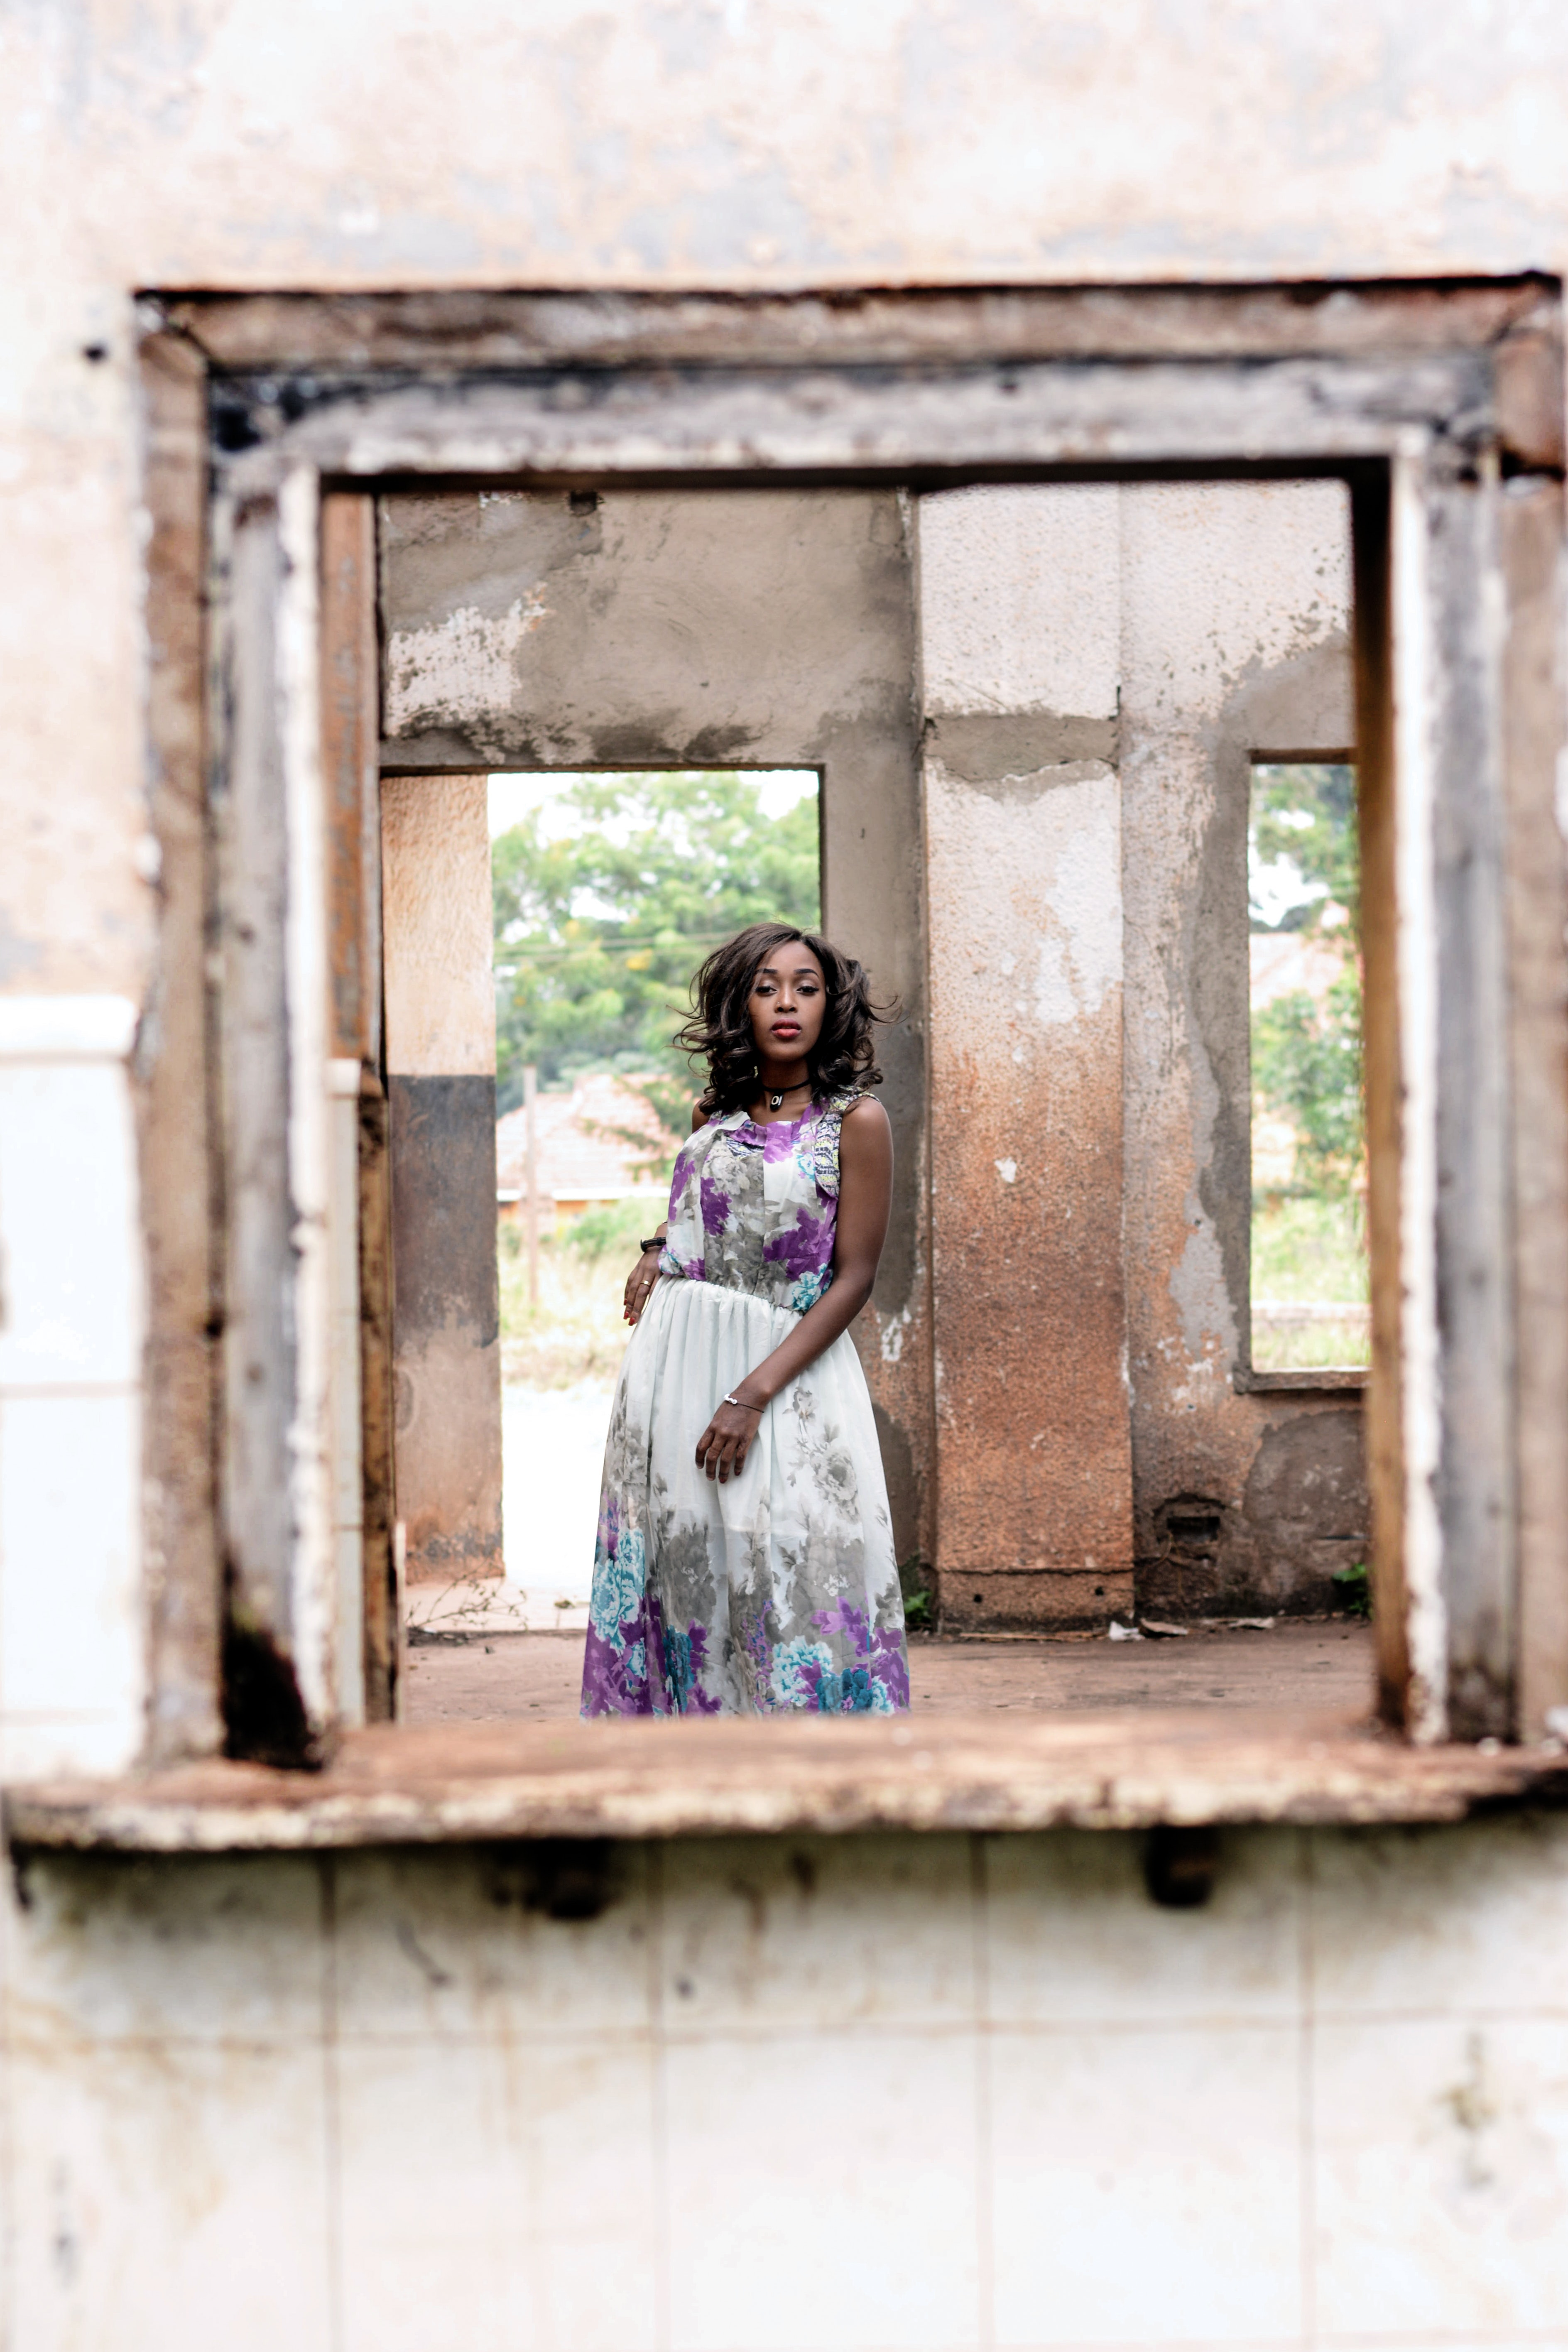
photograph, window, fashion, dress, photography, stock photography, door, wood, fawn, art